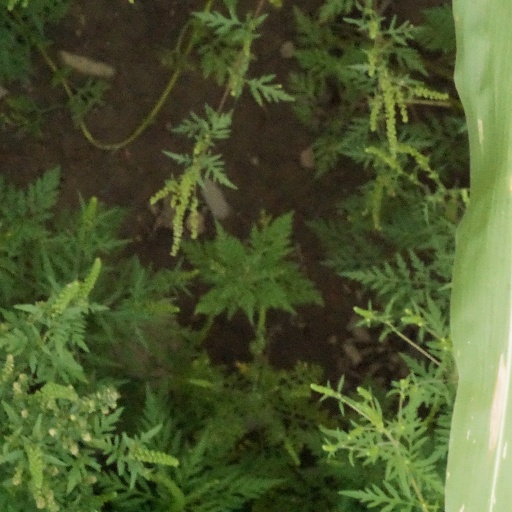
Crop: maize; corn